Greek food products

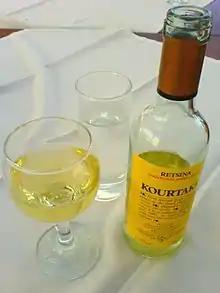
Retsina, a Greek white wine

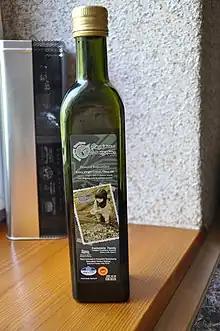
A bottle of Cretan olive oil

Greece is the world's fifth ranked producer of olive oil, producing more than 1,079,000 tons of olive oil annually, more than 75% of that extra virgin. Greek olive oil is exported throughout the world.